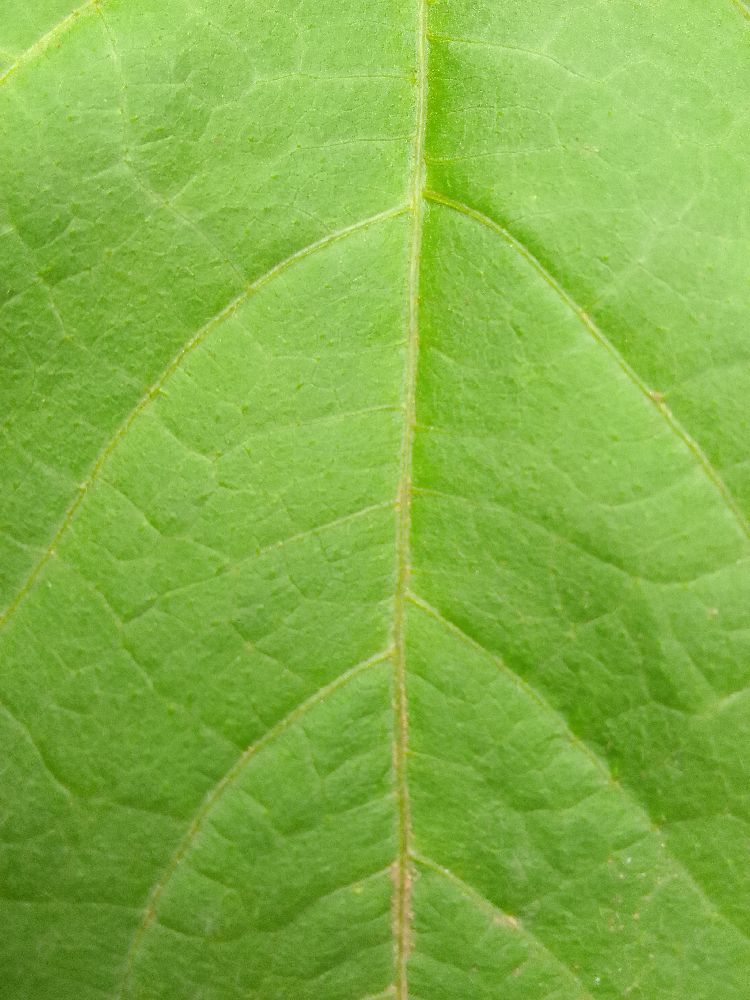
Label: healthy